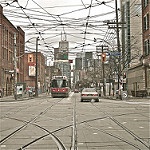
Label: street